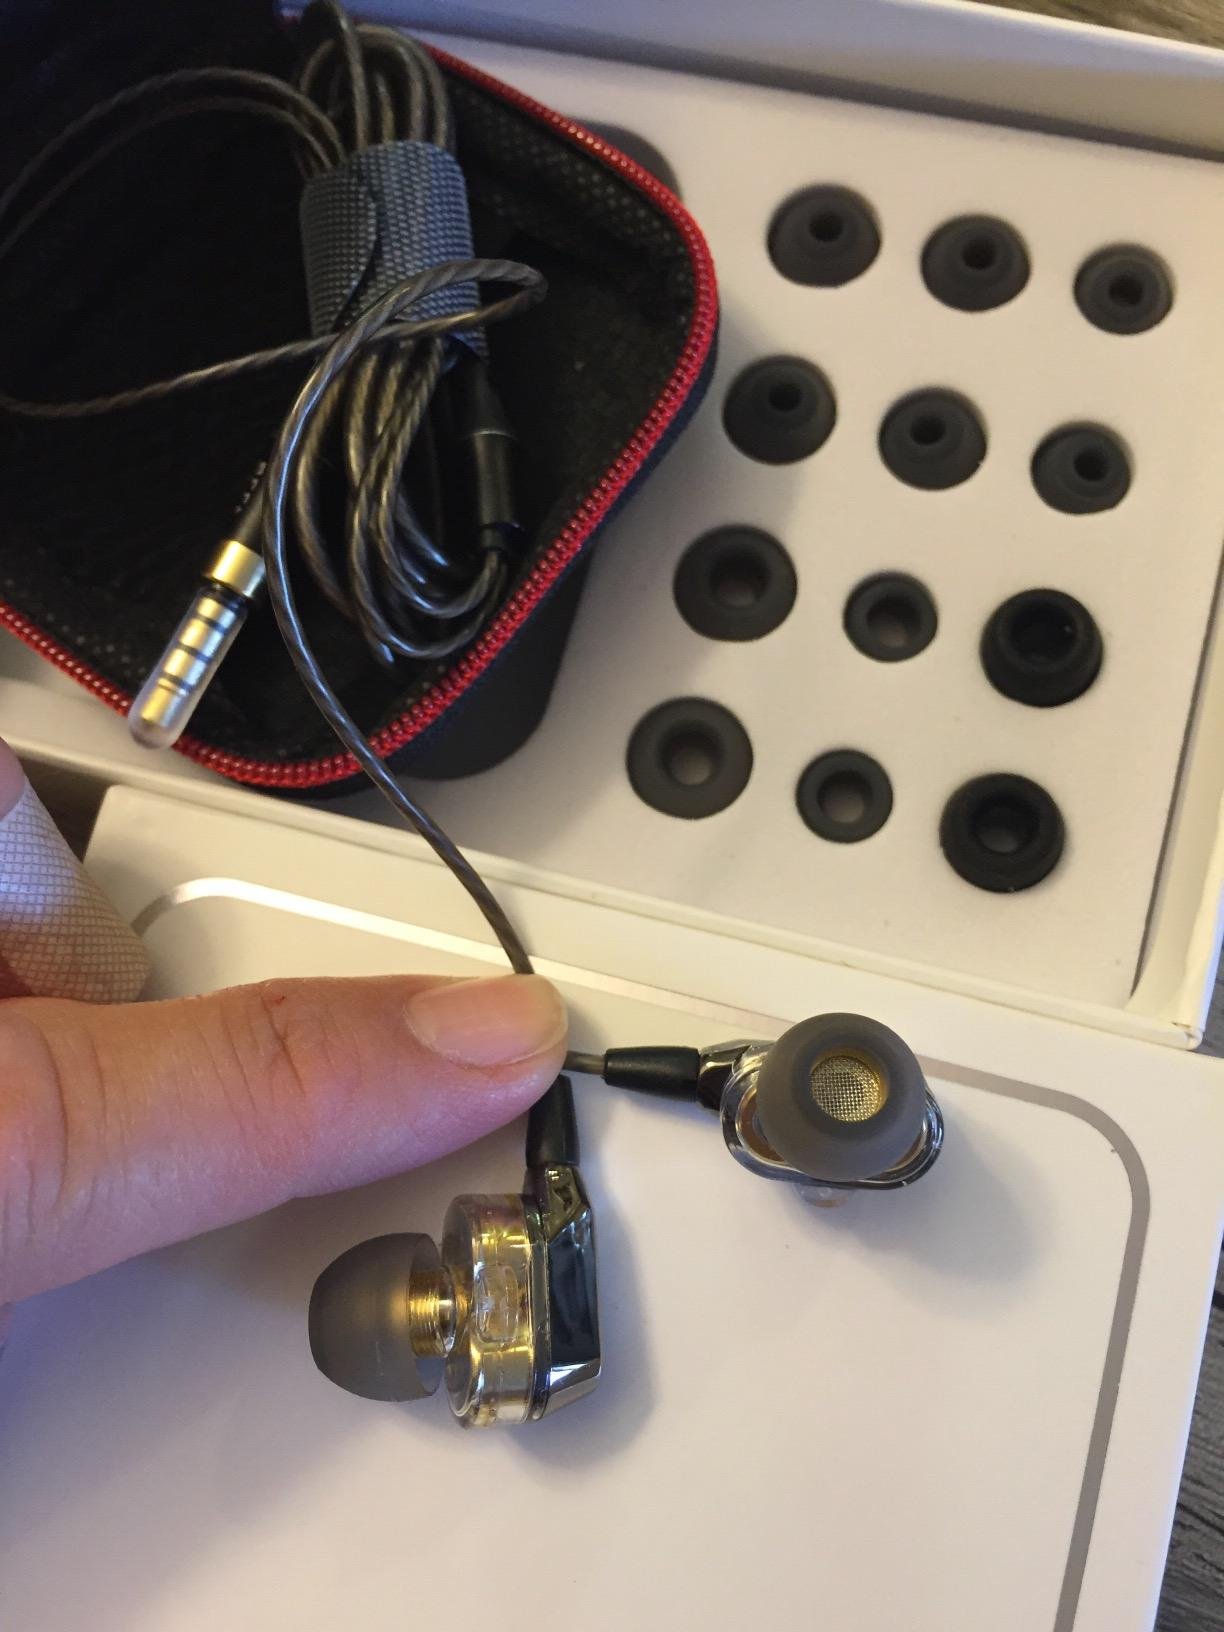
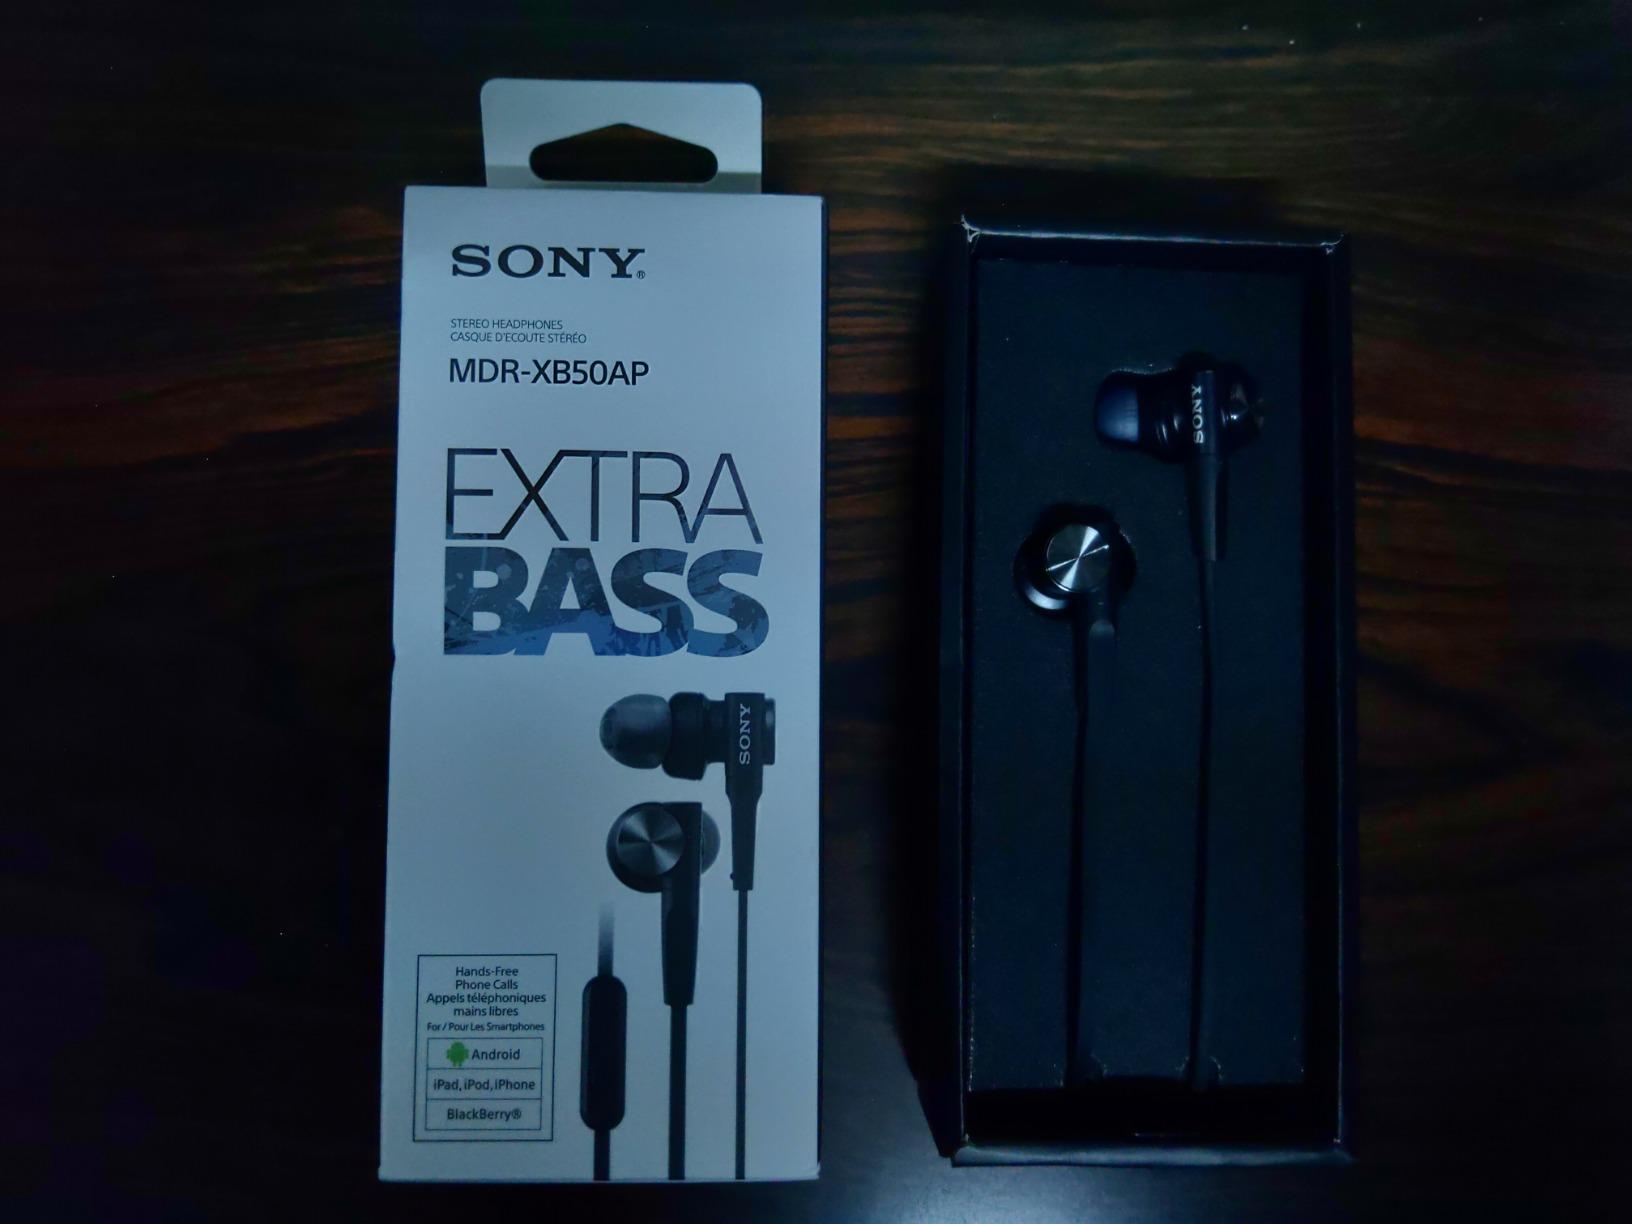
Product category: headphones
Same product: no